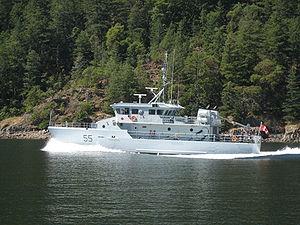
Orca 55 navigant dans les îles du Golfe à l'appui de la formation d'officier de marine
Cette liste comprend les navires en service actif dans la flotte de la Marine royale canadienne.
Cet article liste les classes des navires utilisés par la Marine royale canadienne des Forces canadiennes depuis sa création.
Les navires de la classe Orca sont les nouveaux bateaux de formation et de patrouille en cours de construction pour les Forces canadiennes. Un contrat 70 millions $ CAD pour six navires, avec une option pour deux autres, a été signé au début du mois de novembre 2004 à Victoria Shipyards de Esquimalt, CB.
Un patrouilleur est un bateau mis en œuvre par la marine militaire, la douane, la garde-côtière, une police ou une administration civile d'un État pour assurer différentes missions de souveraineté dans les eaux intérieures ou dans le domaine maritime. Elles incluent des fonctions aussi variées que la police des pêches et de la navigation, la surveillance et la lutte anti-pollution, la répression de la piraterie, de la contrebande et des trafics illicites, la régulation de l'immigration, la recherche et le sauvetage en mer, ainsi que la lutte contre les activités armées de faible intensité, telles que la guérilla maritime ou le terrorisme. Du fait de cette polyvalence, des particularités géographiques, climatiques et géopolitiques, mais aussi de l'évolution de la technologie, des pratiques et de la législation, la conception d'un patrouilleur varie beaucoup à travers les pays et l'histoire. N'étant pas dévolue au combat naval ou à l'action vers la terre, ils sont généralement moins armés que les différents types de navires de guerre et d'un déplacement inférieur, bien que certaines unités dépassent les 3 000 tonnes.